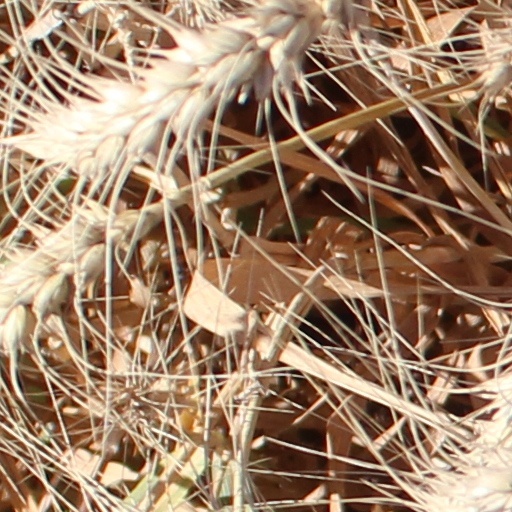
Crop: wheat